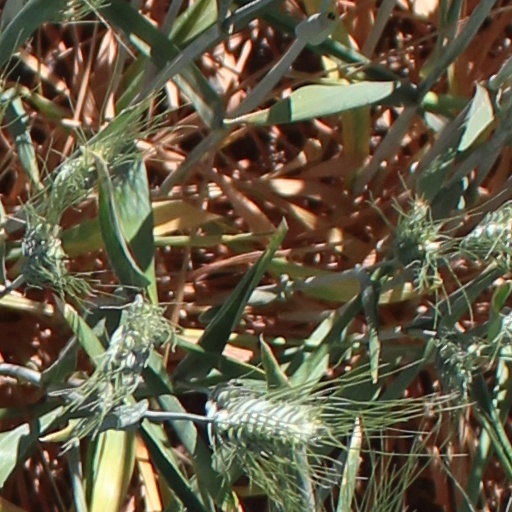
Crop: wheat